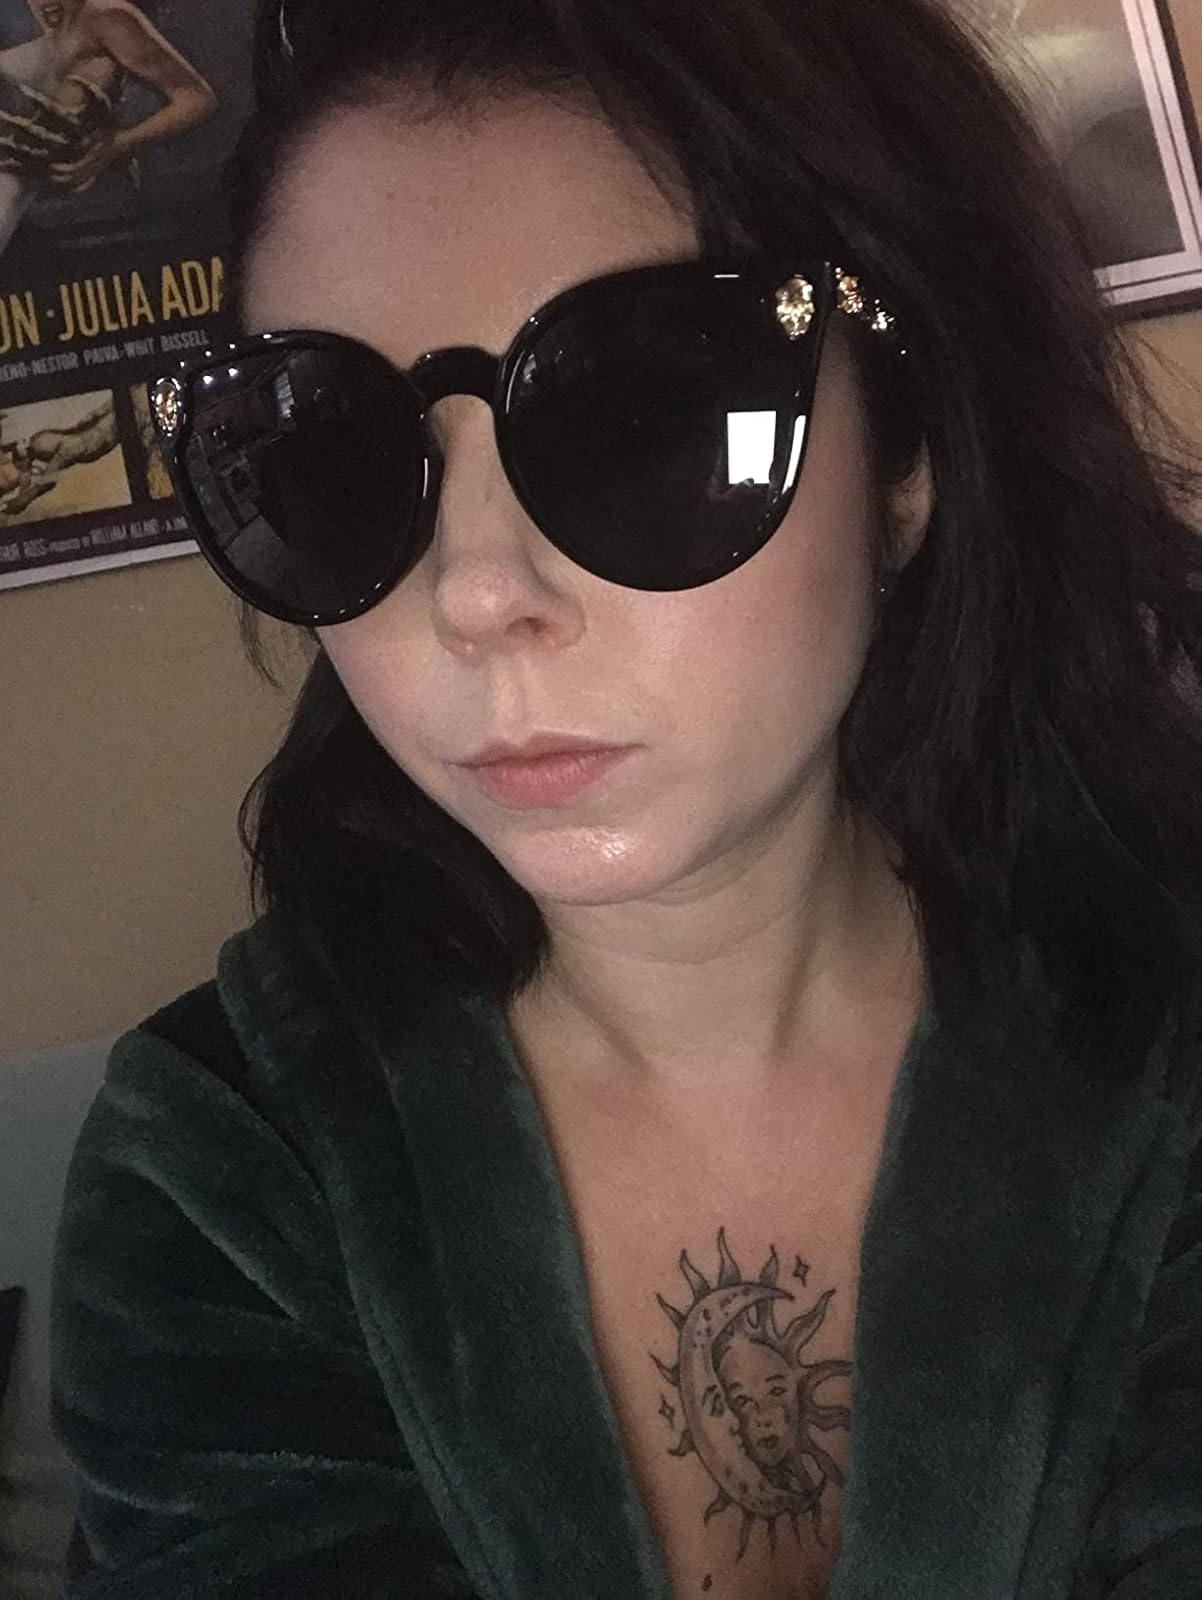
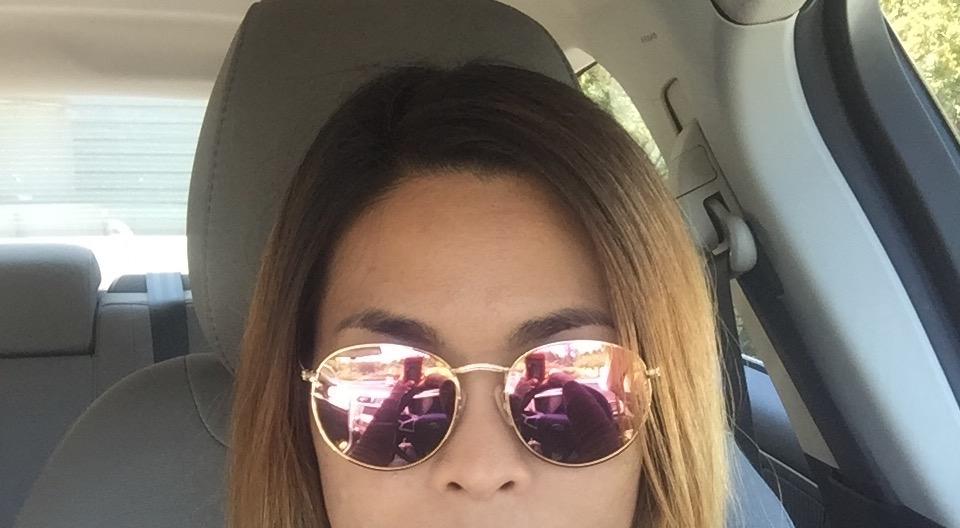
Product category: accessories_sunglasses
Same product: no